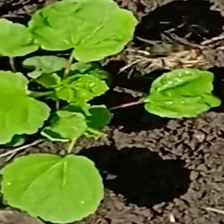
Weed species: Little_Mallow(Malva parviflora)